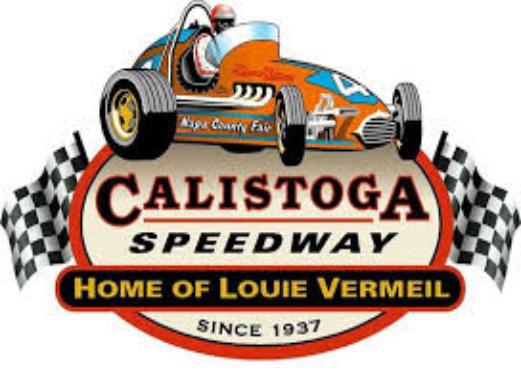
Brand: Calistoga
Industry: Food